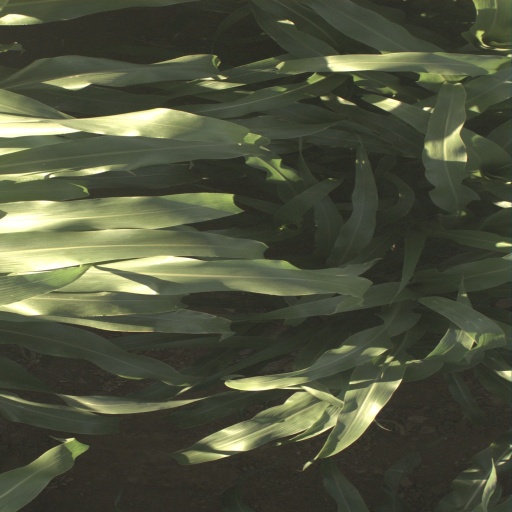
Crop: sorghum